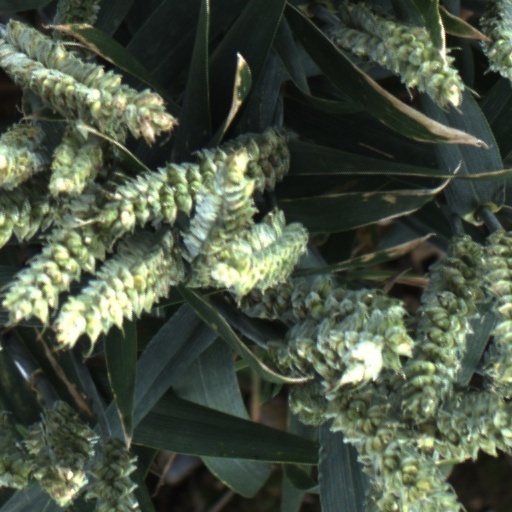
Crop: wheat